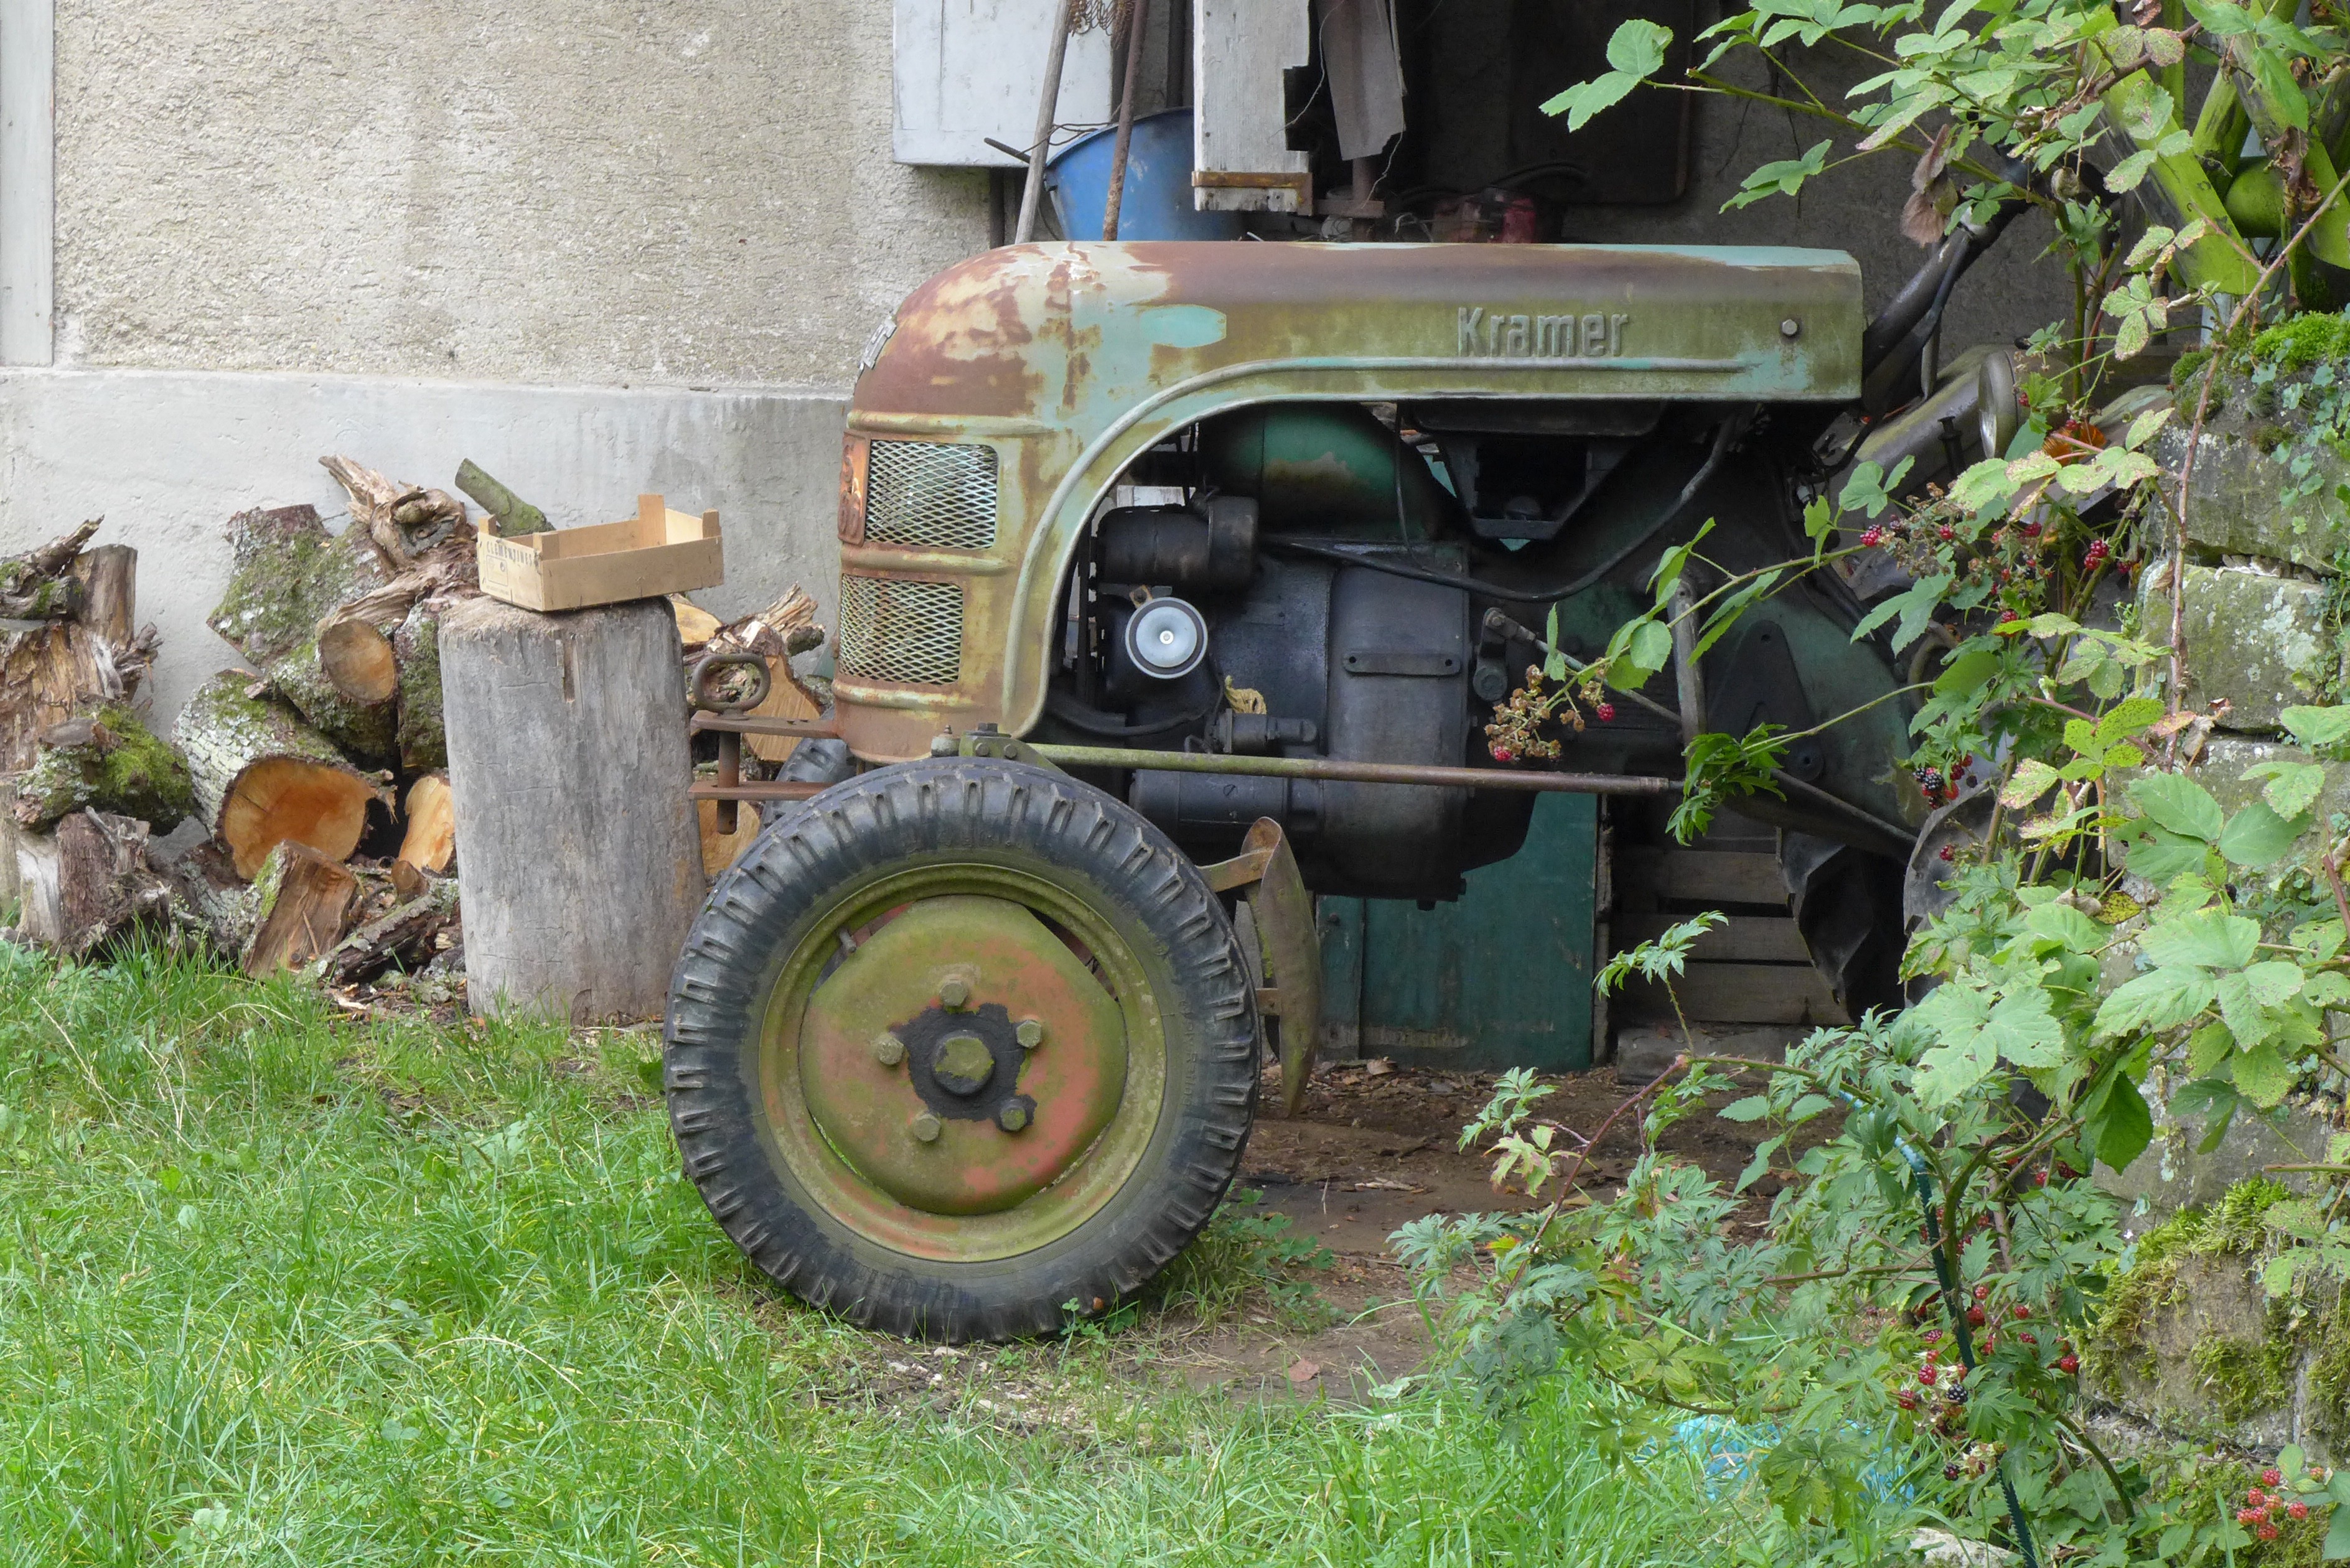
tree, grass, plant, car, tractor, lawn, wheel, vehicle, soil, agriculture, tire, motor vehicle, rusted, yard, tractors, veteran, retirement, agricultural machinery, oldie, museum piece, automotive tire